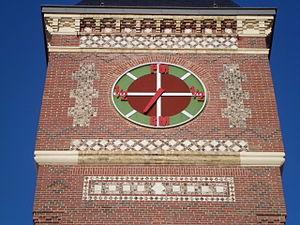
Le château d'eau-marégraphe du quai de Boisguilbert est un ancien château d'eau situé à Rouen, en France.